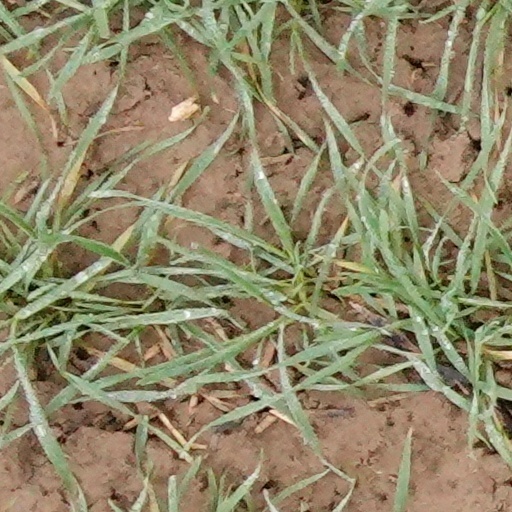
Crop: wheat